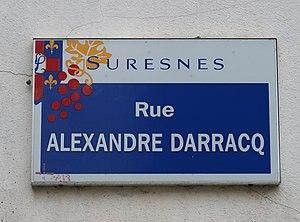
Plaque de la rue Alexandre-Darracq à Suresnes (Hauts-de-Seine).
L'histoire de Suresnes, commune de la banlieue ouest de Paris, est particulièrement liée à sa position géographique singulière, entre la Seine et le mont Valérien, l'un des points les plus élevés de l'agglomération parisienne. Ses activités économiques se développent ainsi historiquement en lien avec cet environnement, de la pêche sur le fleuve, en passant par la culture de la vigne sur les coteaux, l'industrie automobile et aéronautique le long de la Seine et, depuis la création du centre d'affaires de La Défense dans les communes voisines de Courbevoie et de Puteaux, par l'accueil de sièges de grandes entreprises.